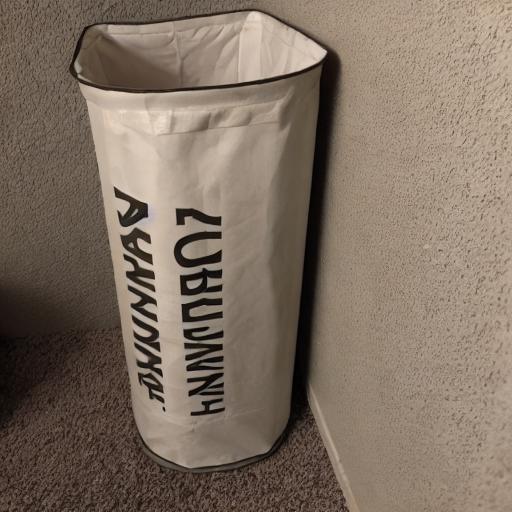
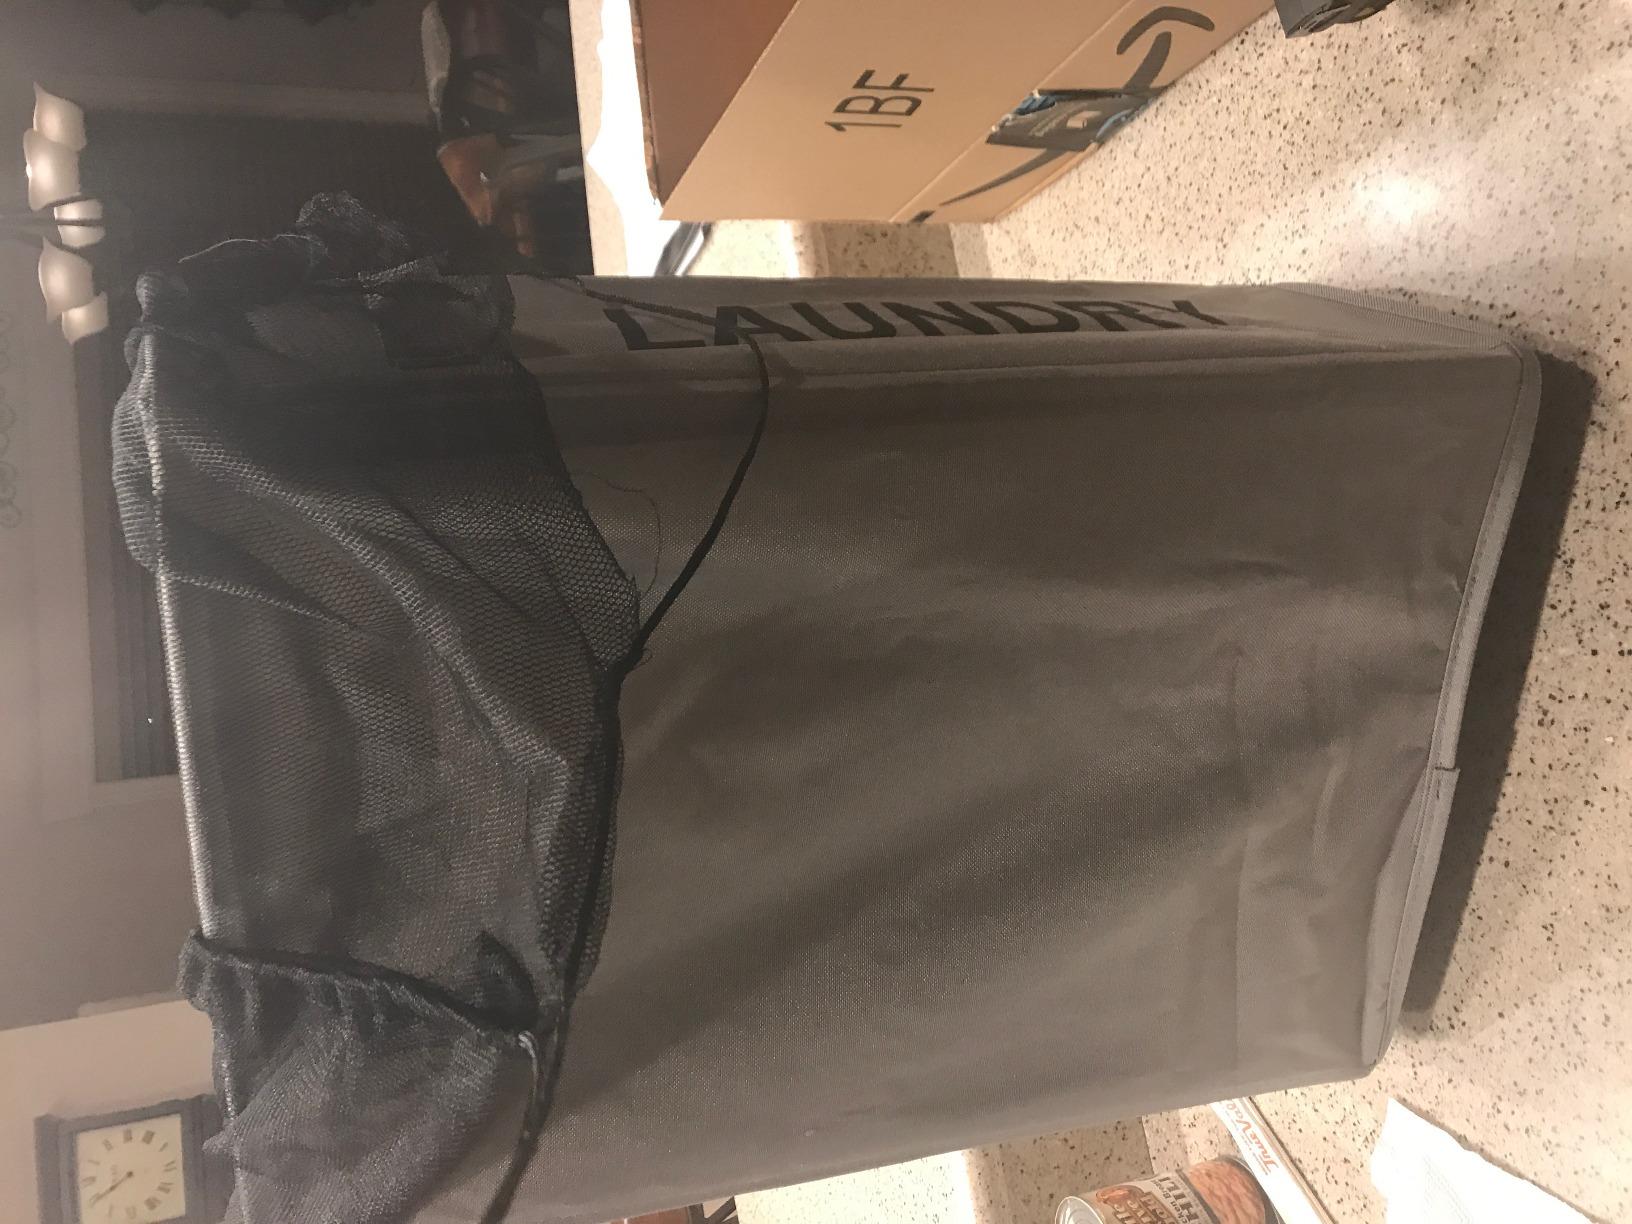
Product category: items_hamper
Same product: no